Shadows House

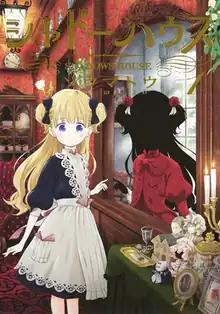
First volume cover, featuring Emilico (left) and Kate Mirror (right)

is a Japanese manga series written and illustrated by the duo Somato. It has been serialized in Shueisha's manga magazine "Weekly Young Jump" since September 2018, with its chapters collected in 20 volumes as of July 2025.